Common minke whale

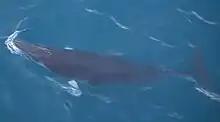
View of a common minke whale underwater, showing the diagnostic white flipper band

Common minke whales have a disjointed distribution. In the North Atlantic, they occur as far north as Baffin Bay, Svalbard, Franz Josef Land, and Novaya Zemlya and as far south as 40°N (New Jersey) and the Hebrides and central North Sea during summer. There are a few records from Hudson Bay (James Bay in 1986 and Button Bay in 1990), and they have also been observed occasionally in Hudson Strait and Ungava Bay. They have been recorded off Madeira and occur year-round off the Canary Islands. There are occasional sightings and strandings off Spain and Portugal, western Sahara, Mauritania, and Senegal. It is rare off the Azores and a vagrant in the Gulf of Mexico and the Mediterranean Sea, with a few records from the Black Sea (1880 and 1926). During the winter it has been recorded off Bermuda, the Bahamas, the Antilles, the east coast of the United States south of 40°N, and in the southeastern North Atlantic between 10°40'N and 19°35'N and 22°W and 20°05'W. In the western and central North Pacific, they range from Hawaii, the Mariana Islands, the East China Sea, the Yellow Sea and the Sea of Japan in the south to the Sea of Okhotsk and Bering and Chukchi Seas in the north. In the eastern North Pacific, they occur in the Gulf of Alaska south along the entire west coast of North America (including the U.S. states of Alaska, Washington, Oregon, and California and the Canadian province of British Columbia) down to Baja California and into the Gulf of California. During winter, they've been acoustically recorded mainly between 15° and 35°N in the eastern and central North Pacific.